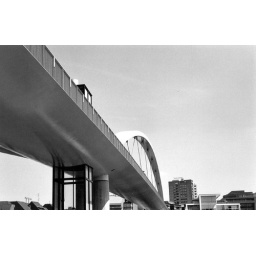
Pedestrian bridge over the river Maas (Meuse), Maastricht.